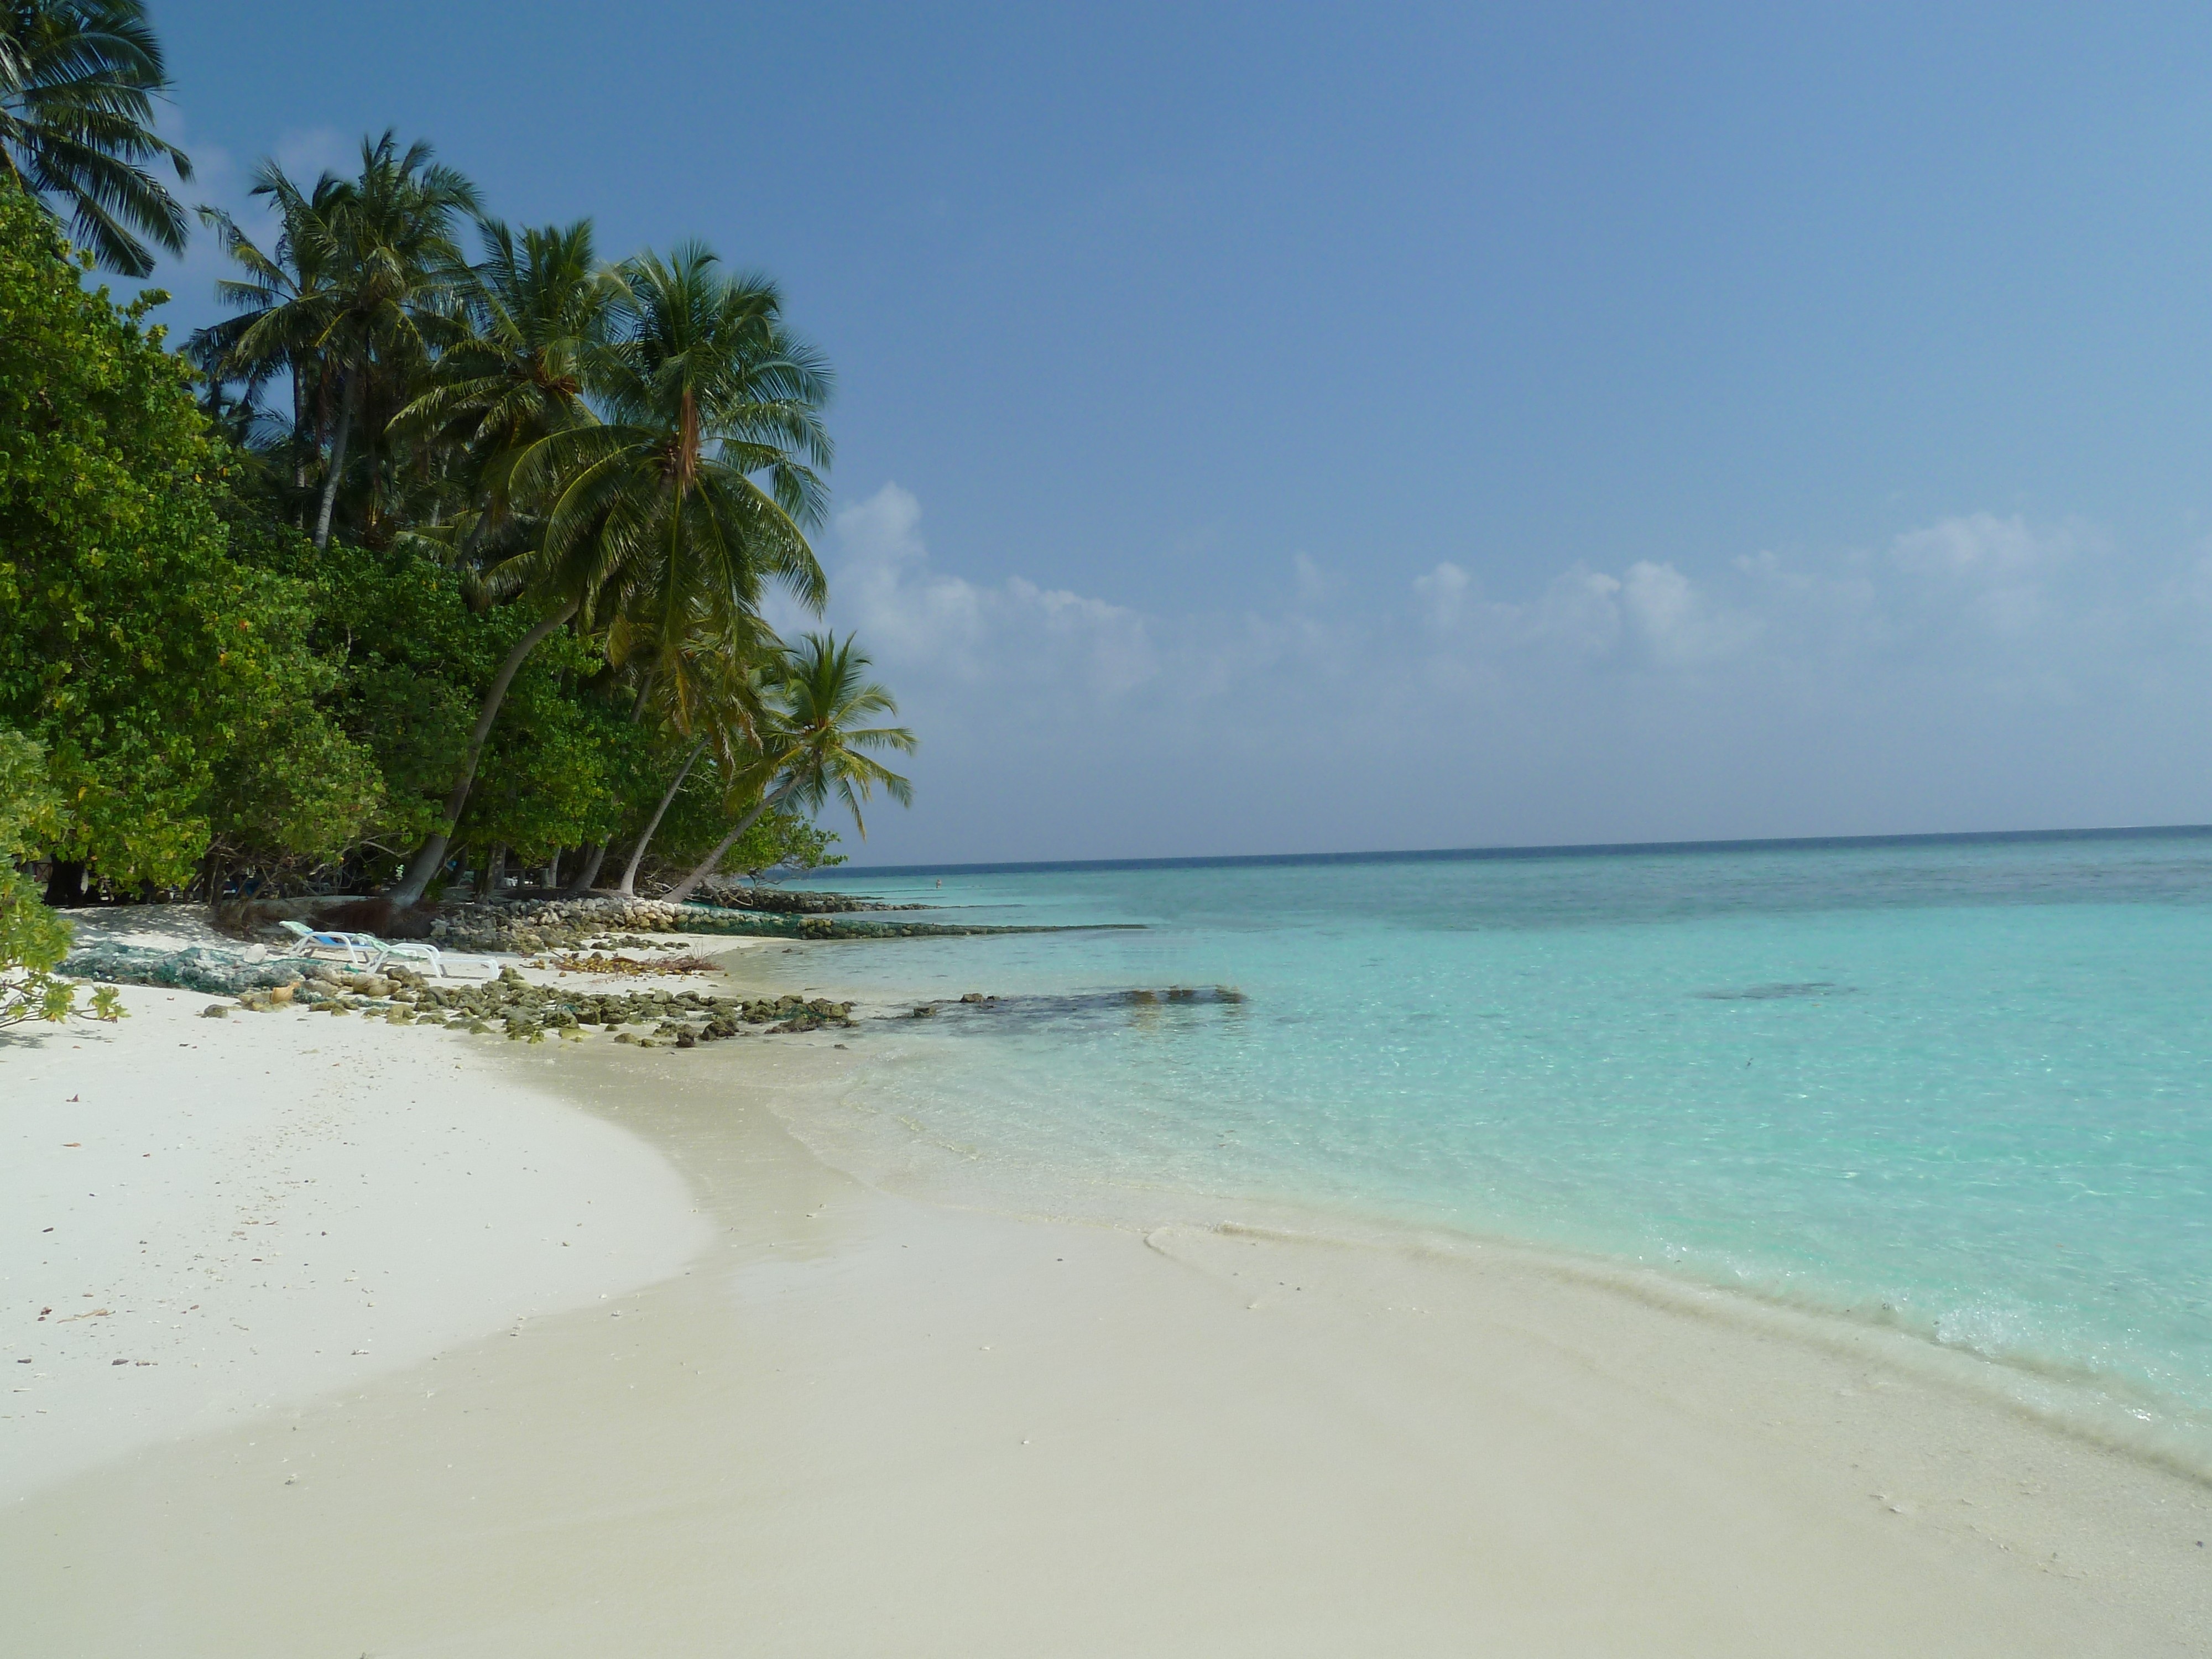
beach, shore, body of water, sea, caribbean, vacation, ocean, coast, island, sand, lagoon, bay, tropics, wind wave, cay, cape, islet